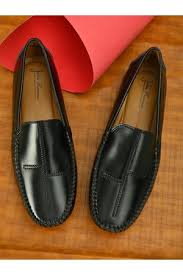
Label: Boat